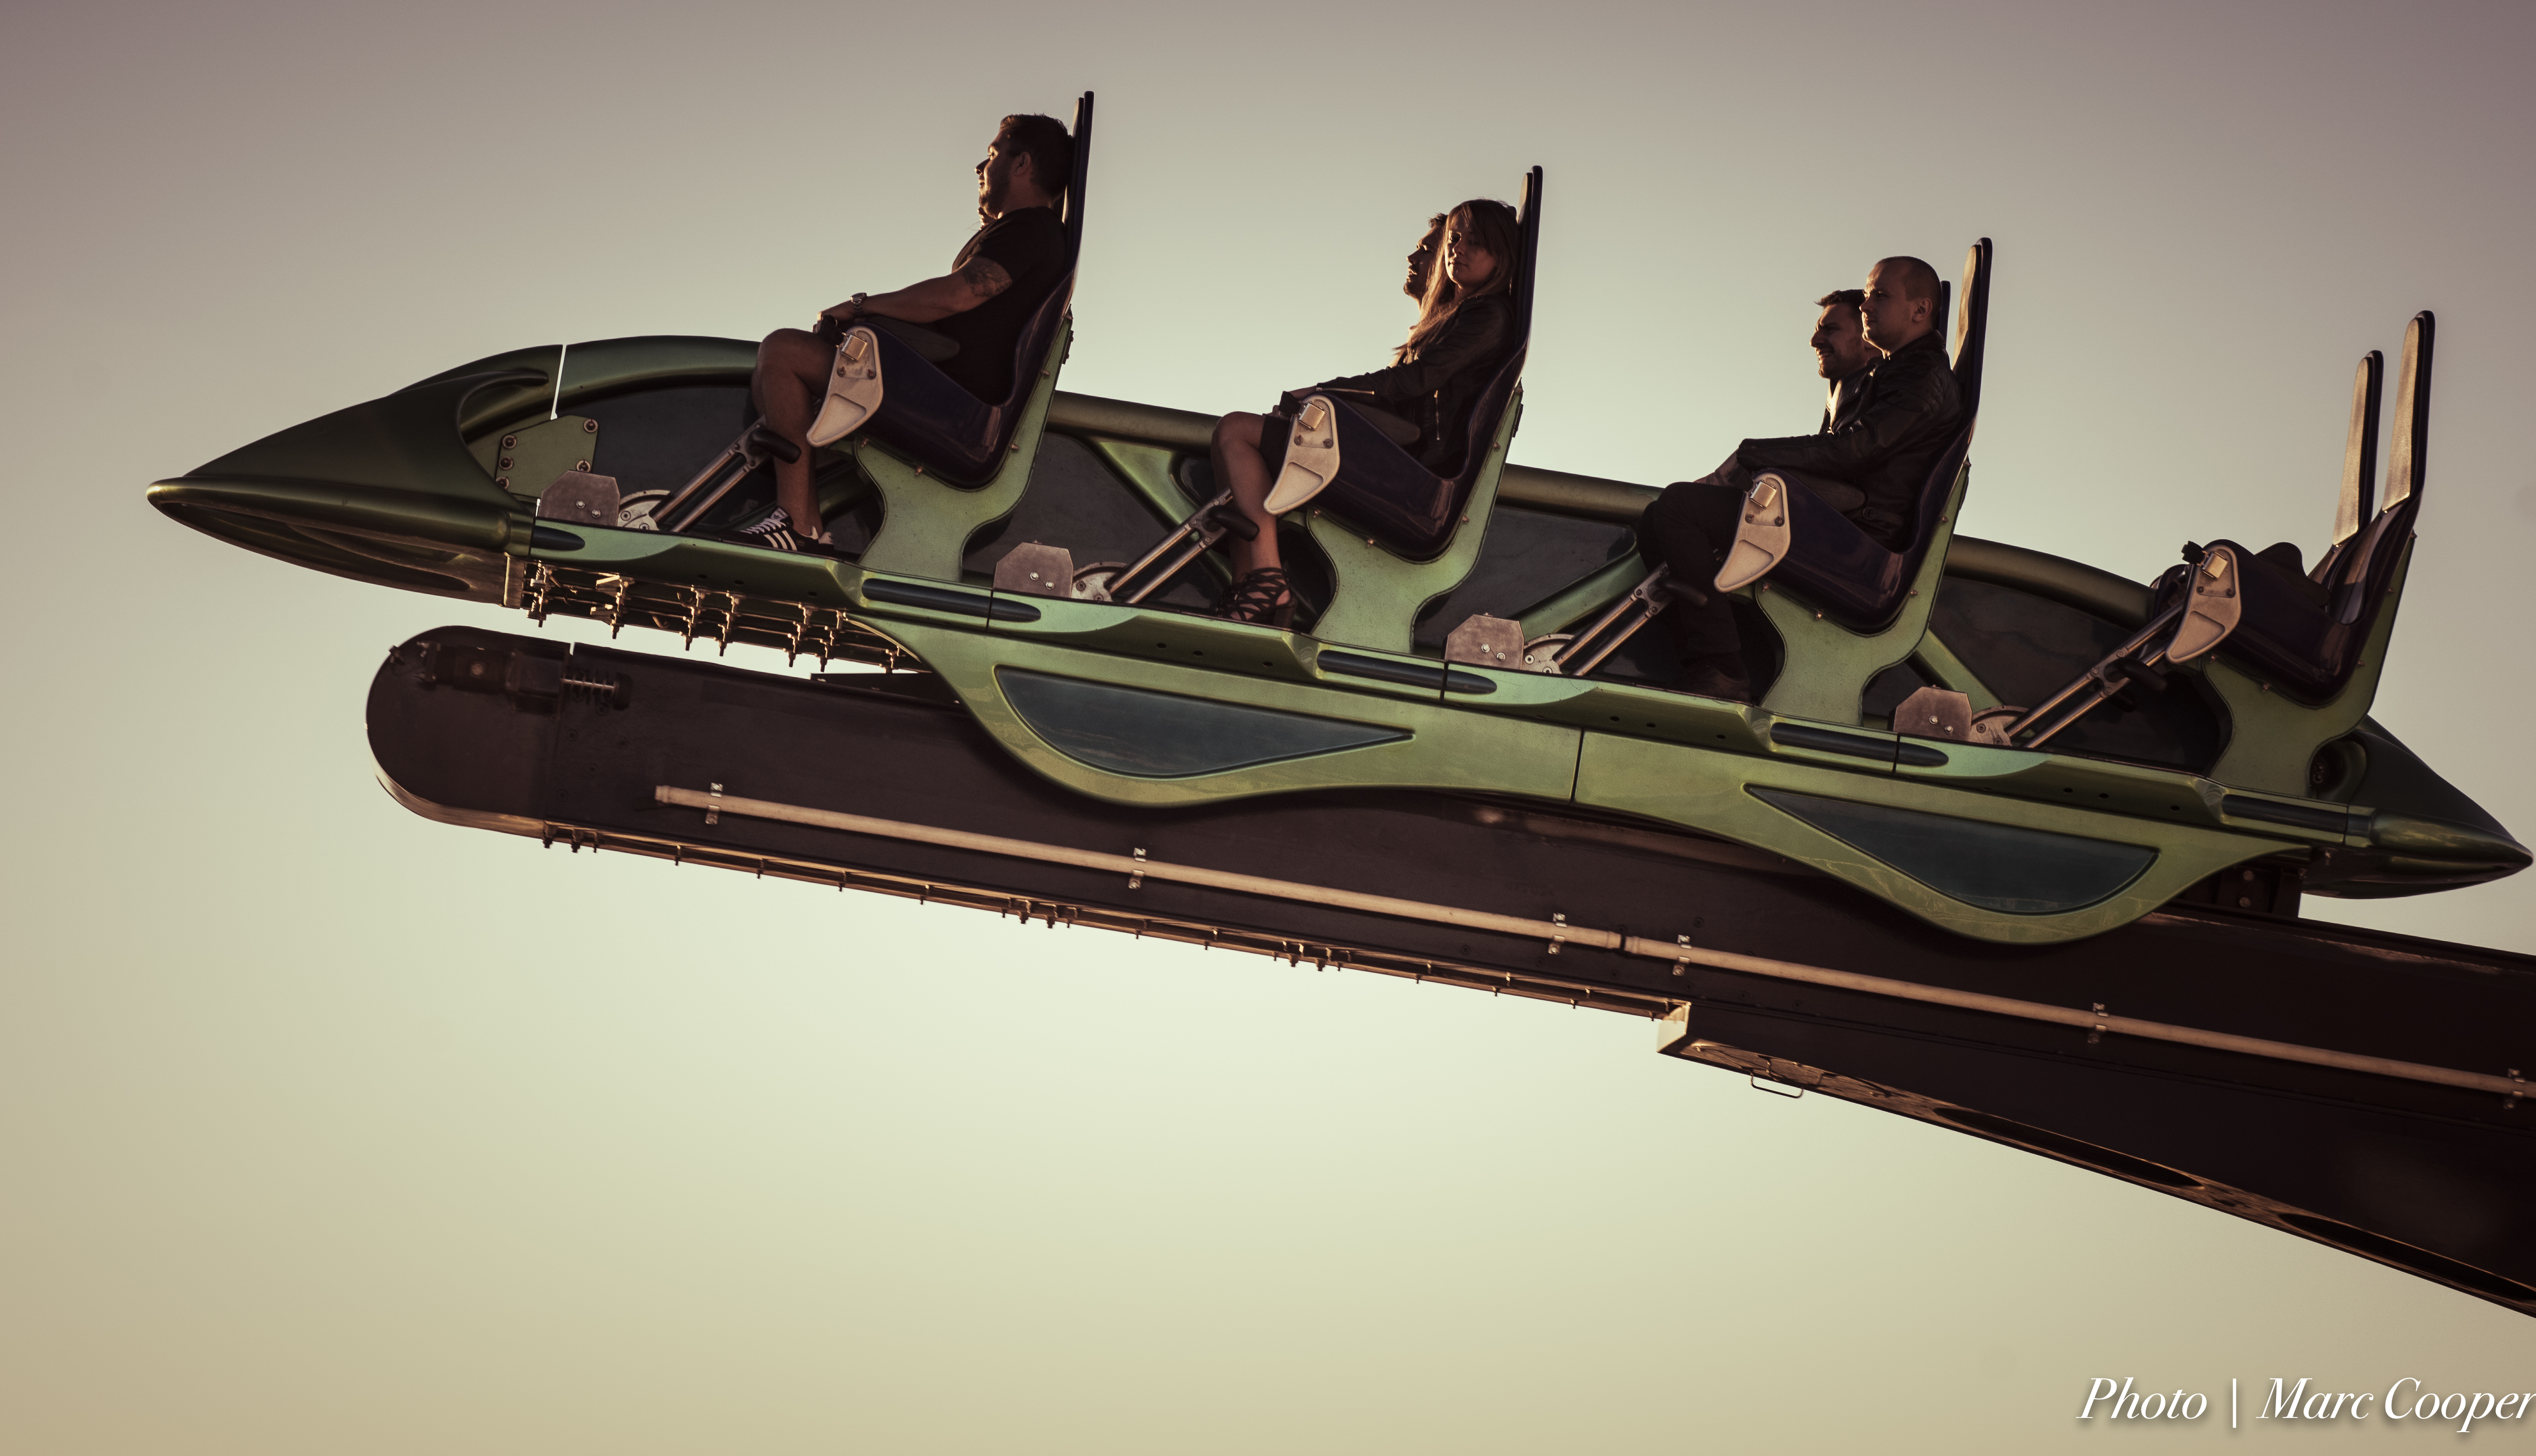
vehicle, musical instrument, string instrument, plucked string instruments